Surjo Prithibir Chardike Ghore

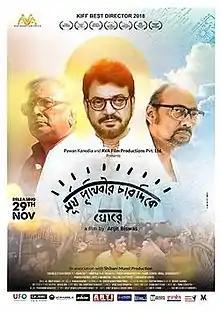

Surjo Prithibir Chardike Ghore (English translation: "Sun Goes Around the Earth)" is an Indian Bengali film directed by Arijit Biswas and based on the life of K. C. Paul. It is produced by AVA Film Productions. The movie was theatrically released on 29 November 2019.